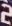
Number: 2